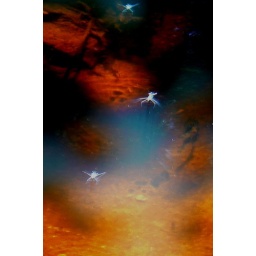
Ghostly water skippers on a colorful creek surface near Astoria, Oregon. By Stan Pine